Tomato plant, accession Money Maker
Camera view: tilt-top (135 deg); turntable rotation: 120 degrees
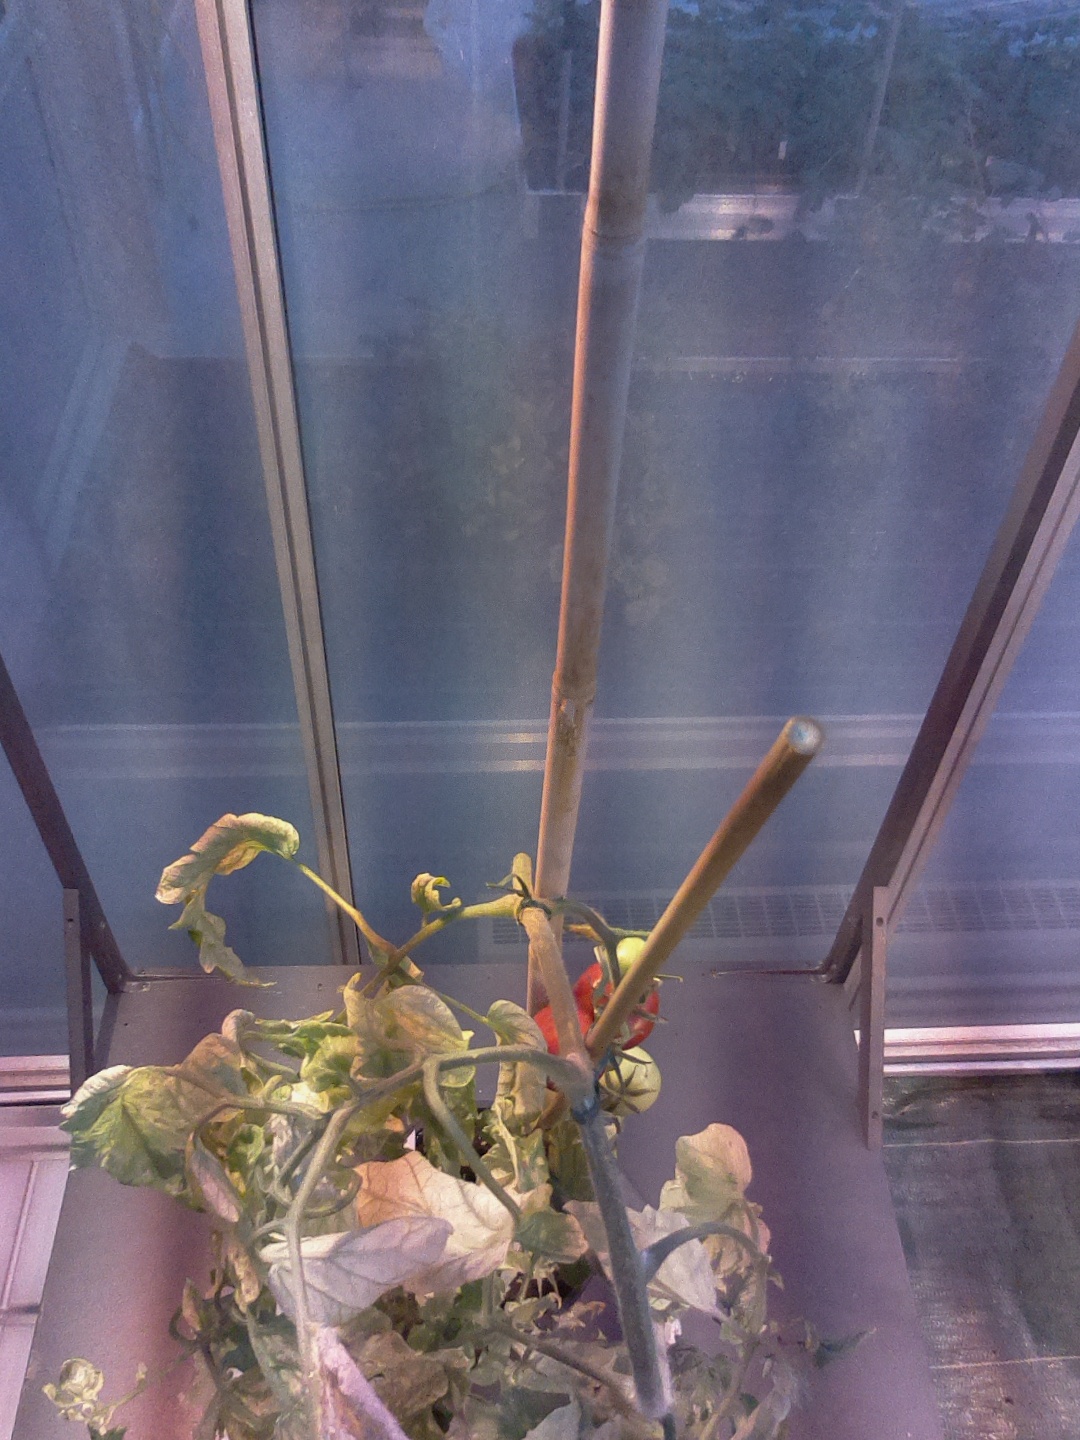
BBCH growth stage 85: 50%-60% of fruits show typical fully ripe color